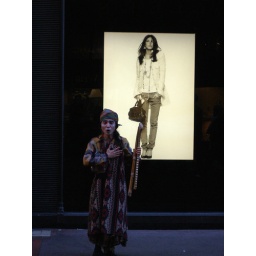
Famous japanese street artist in front of a Chanel show window (Brown Thomas), Dublin, Ireland